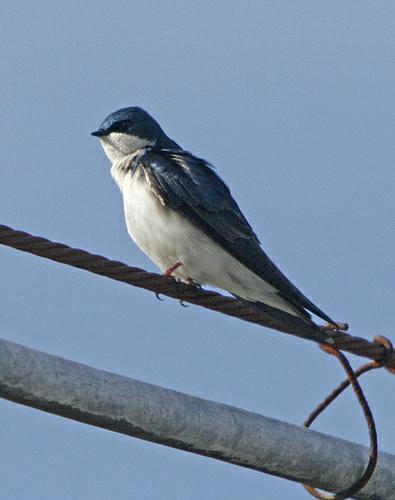
A photo of a bank swallow